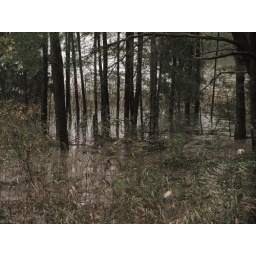
Towards the right of the back deck, a group of small pine trees now stand in the river.